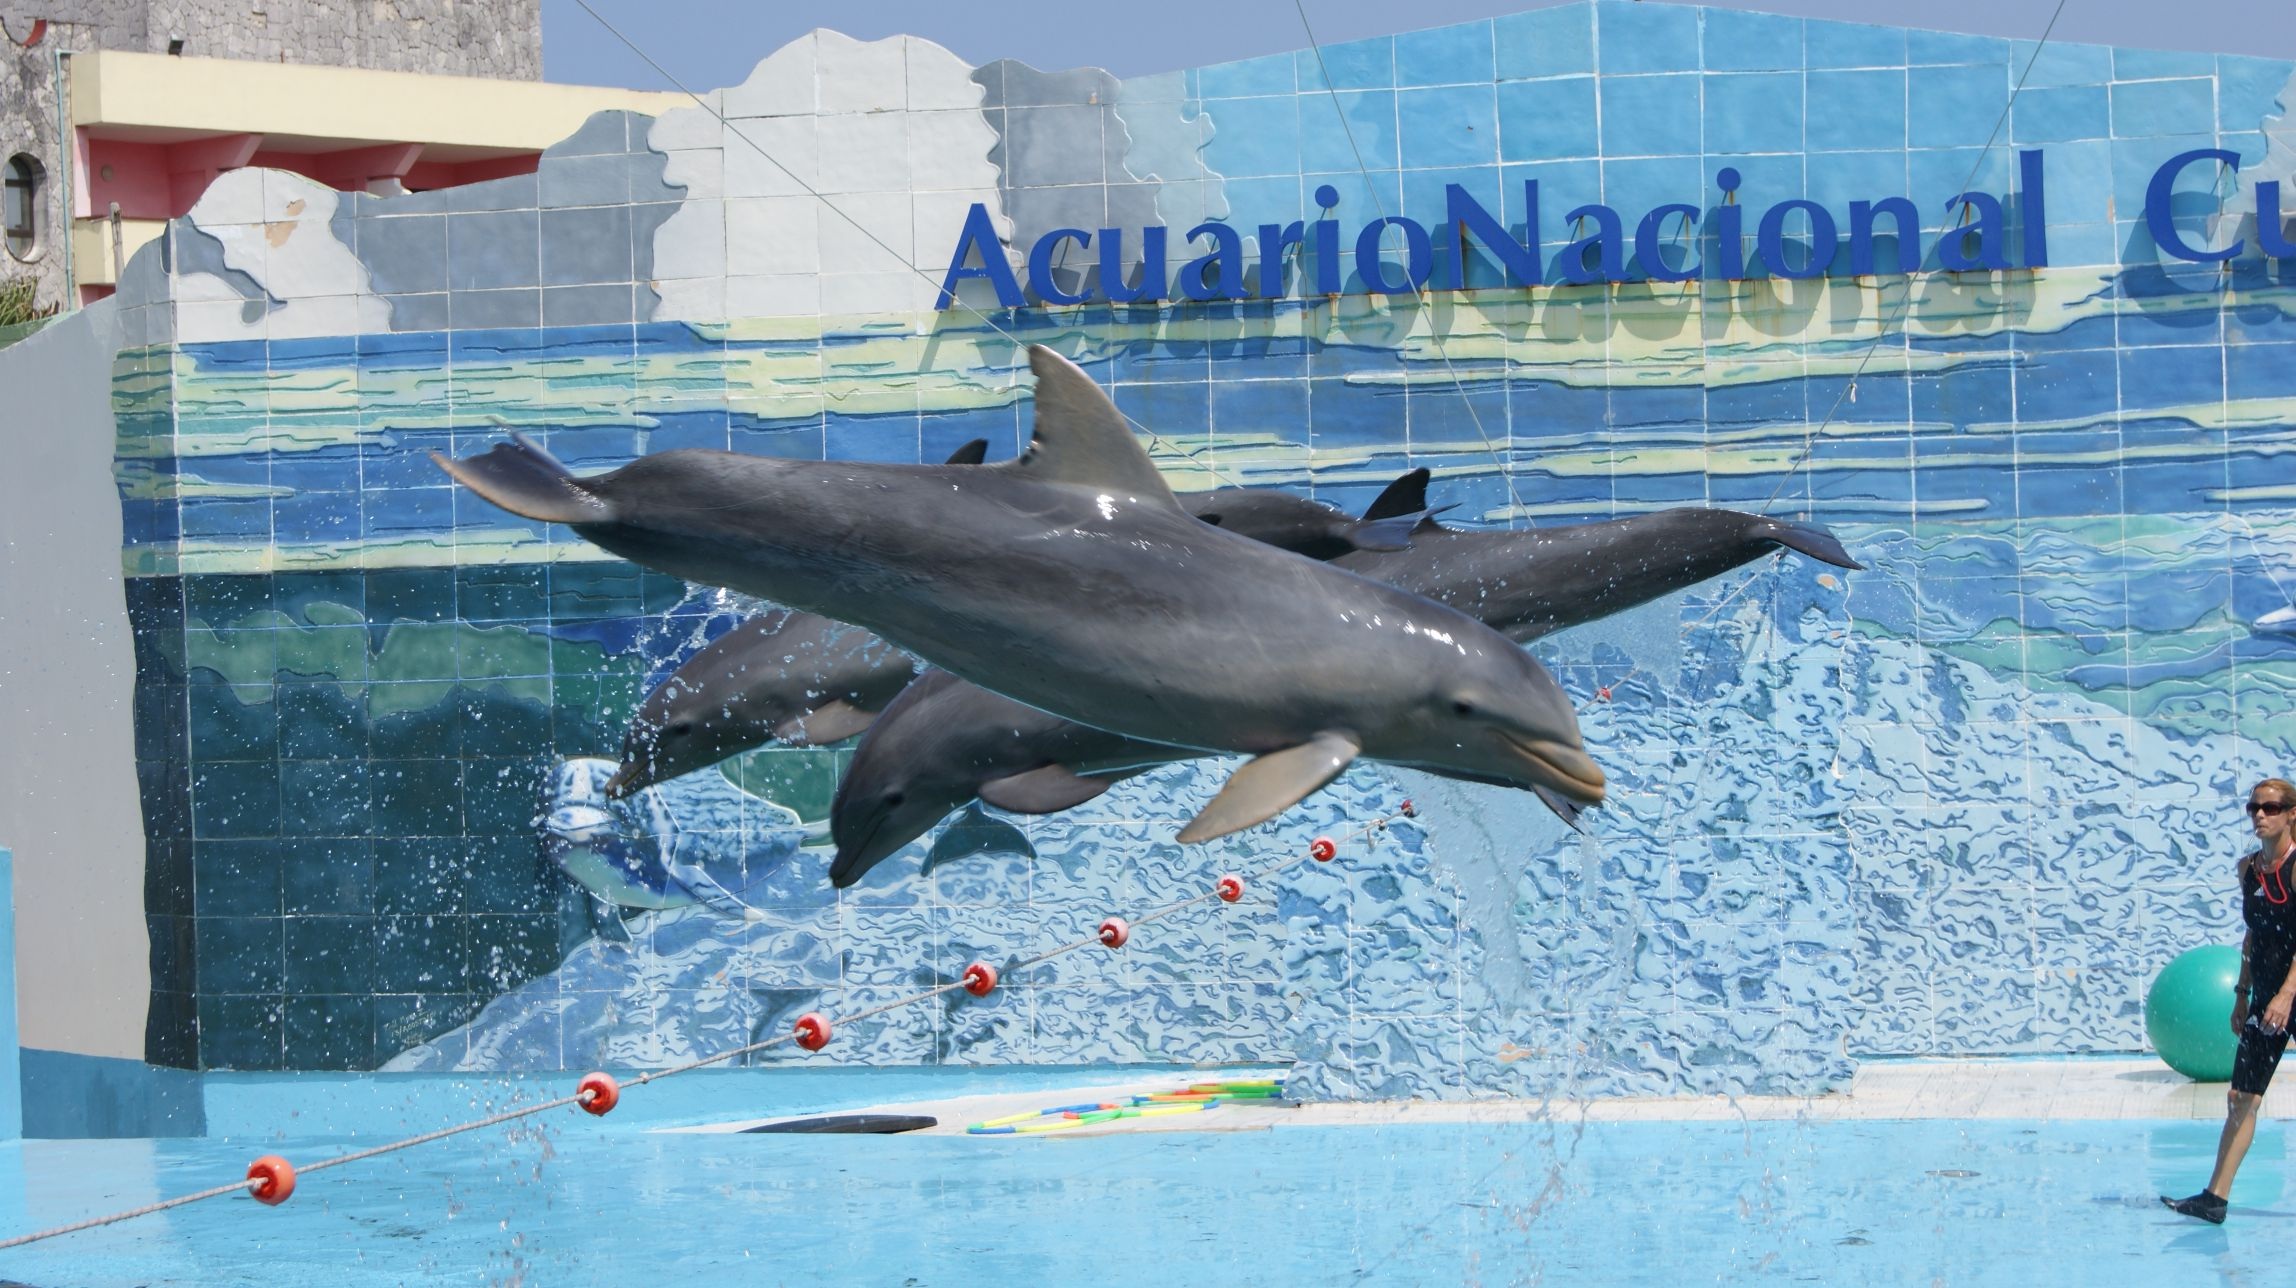
show, biology, mammal, fish, shark, aquarium, vertebrate, dolphin, dolphins, marine mammal, marine biology, whales dolphins and porpoises, common bottlenose dolphin